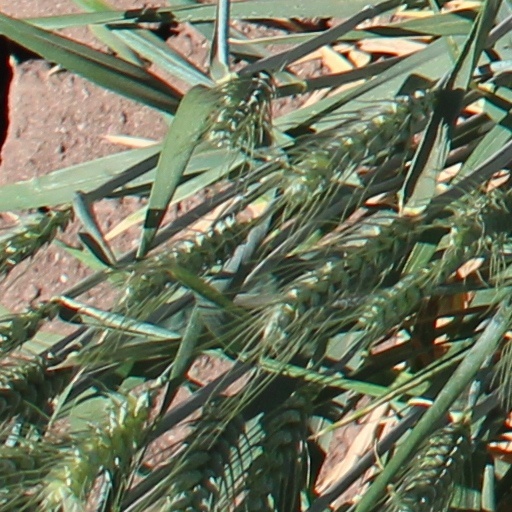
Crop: wheat